List of The Sopranos episodes

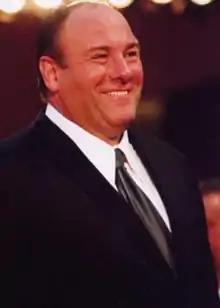
James Gandolfini is the only cast member to appear in all 86 episodes of the series.

"The Sopranos" is an American crime drama television series created by David Chase. The series follows Tony Soprano (James Gandolfini), an Italian-American mobster, as he struggles with various personal and professional obstacles. It also explores Tony's relationships with members of his biological and criminal families, most notably his wife Carmela (Edie Falco) and his protégé, Christopher Moltisanti (Michael Imperioli). The show begins when Tony begins therapy with Dr. Jennifer Melfi (Lorraine Bracco) after suffering a panic attack.